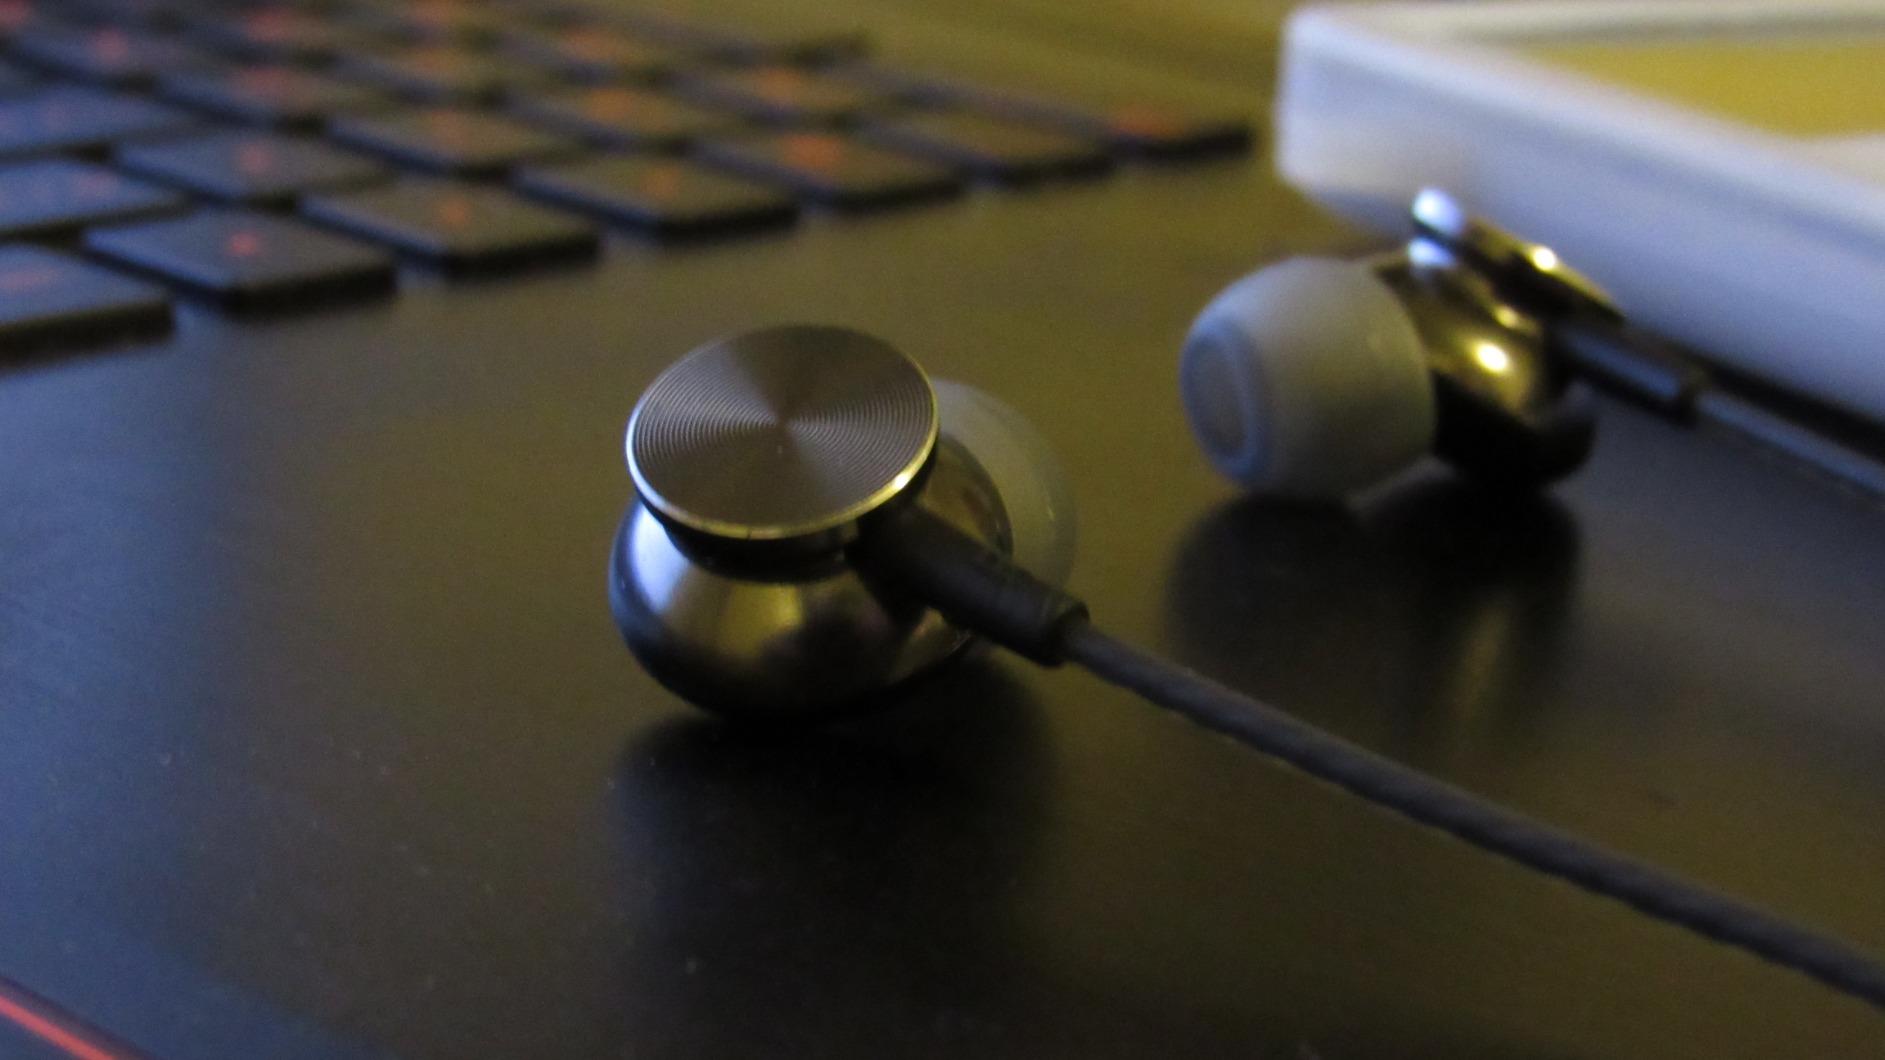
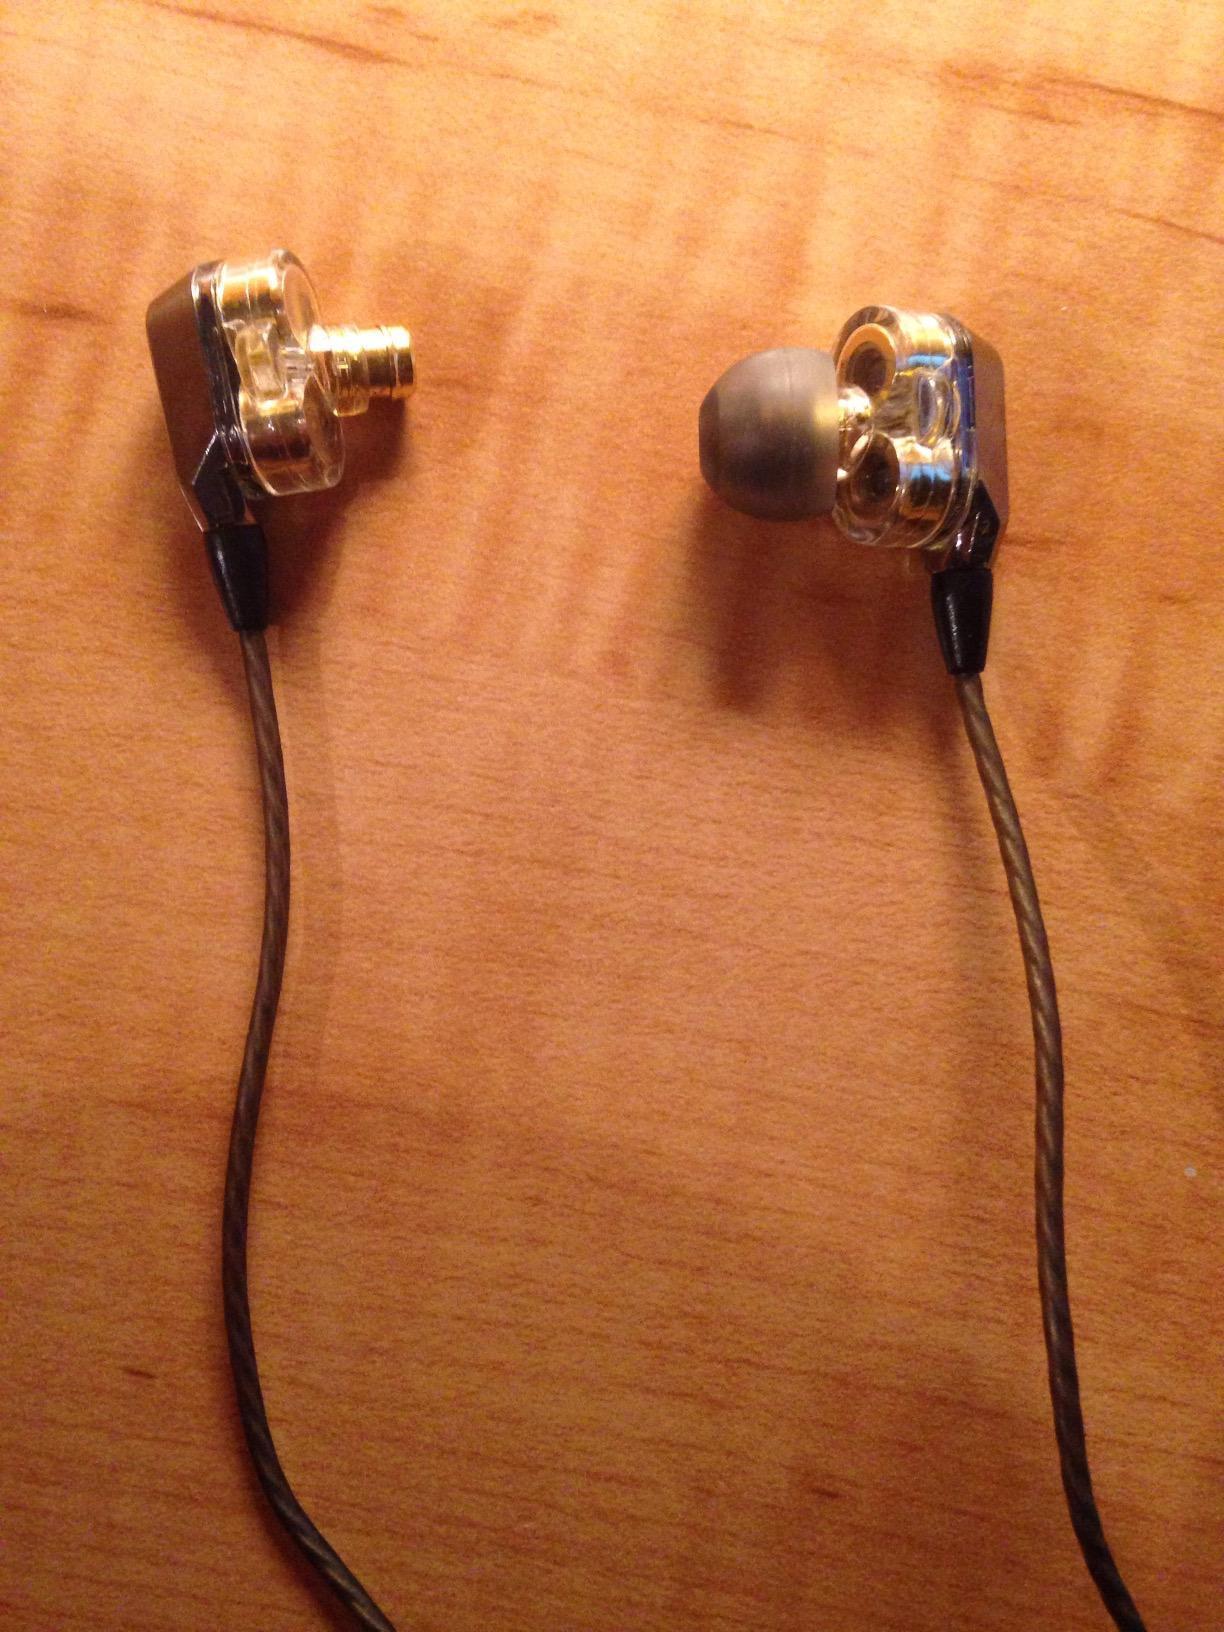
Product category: headphones
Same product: no